Sid Hurst

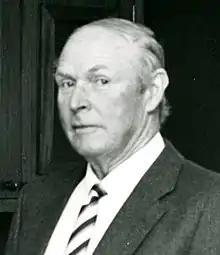
Hurst in 1985

Sidney Murray Hurst (12 August 1918 – 21 July 2016) was a New Zealand farmer and a pioneer of irrigation in North Otago. A member of the Lincoln College Council for 23 years, including six years as its chair, he advocated for the independence of the institution from the University of Canterbury.